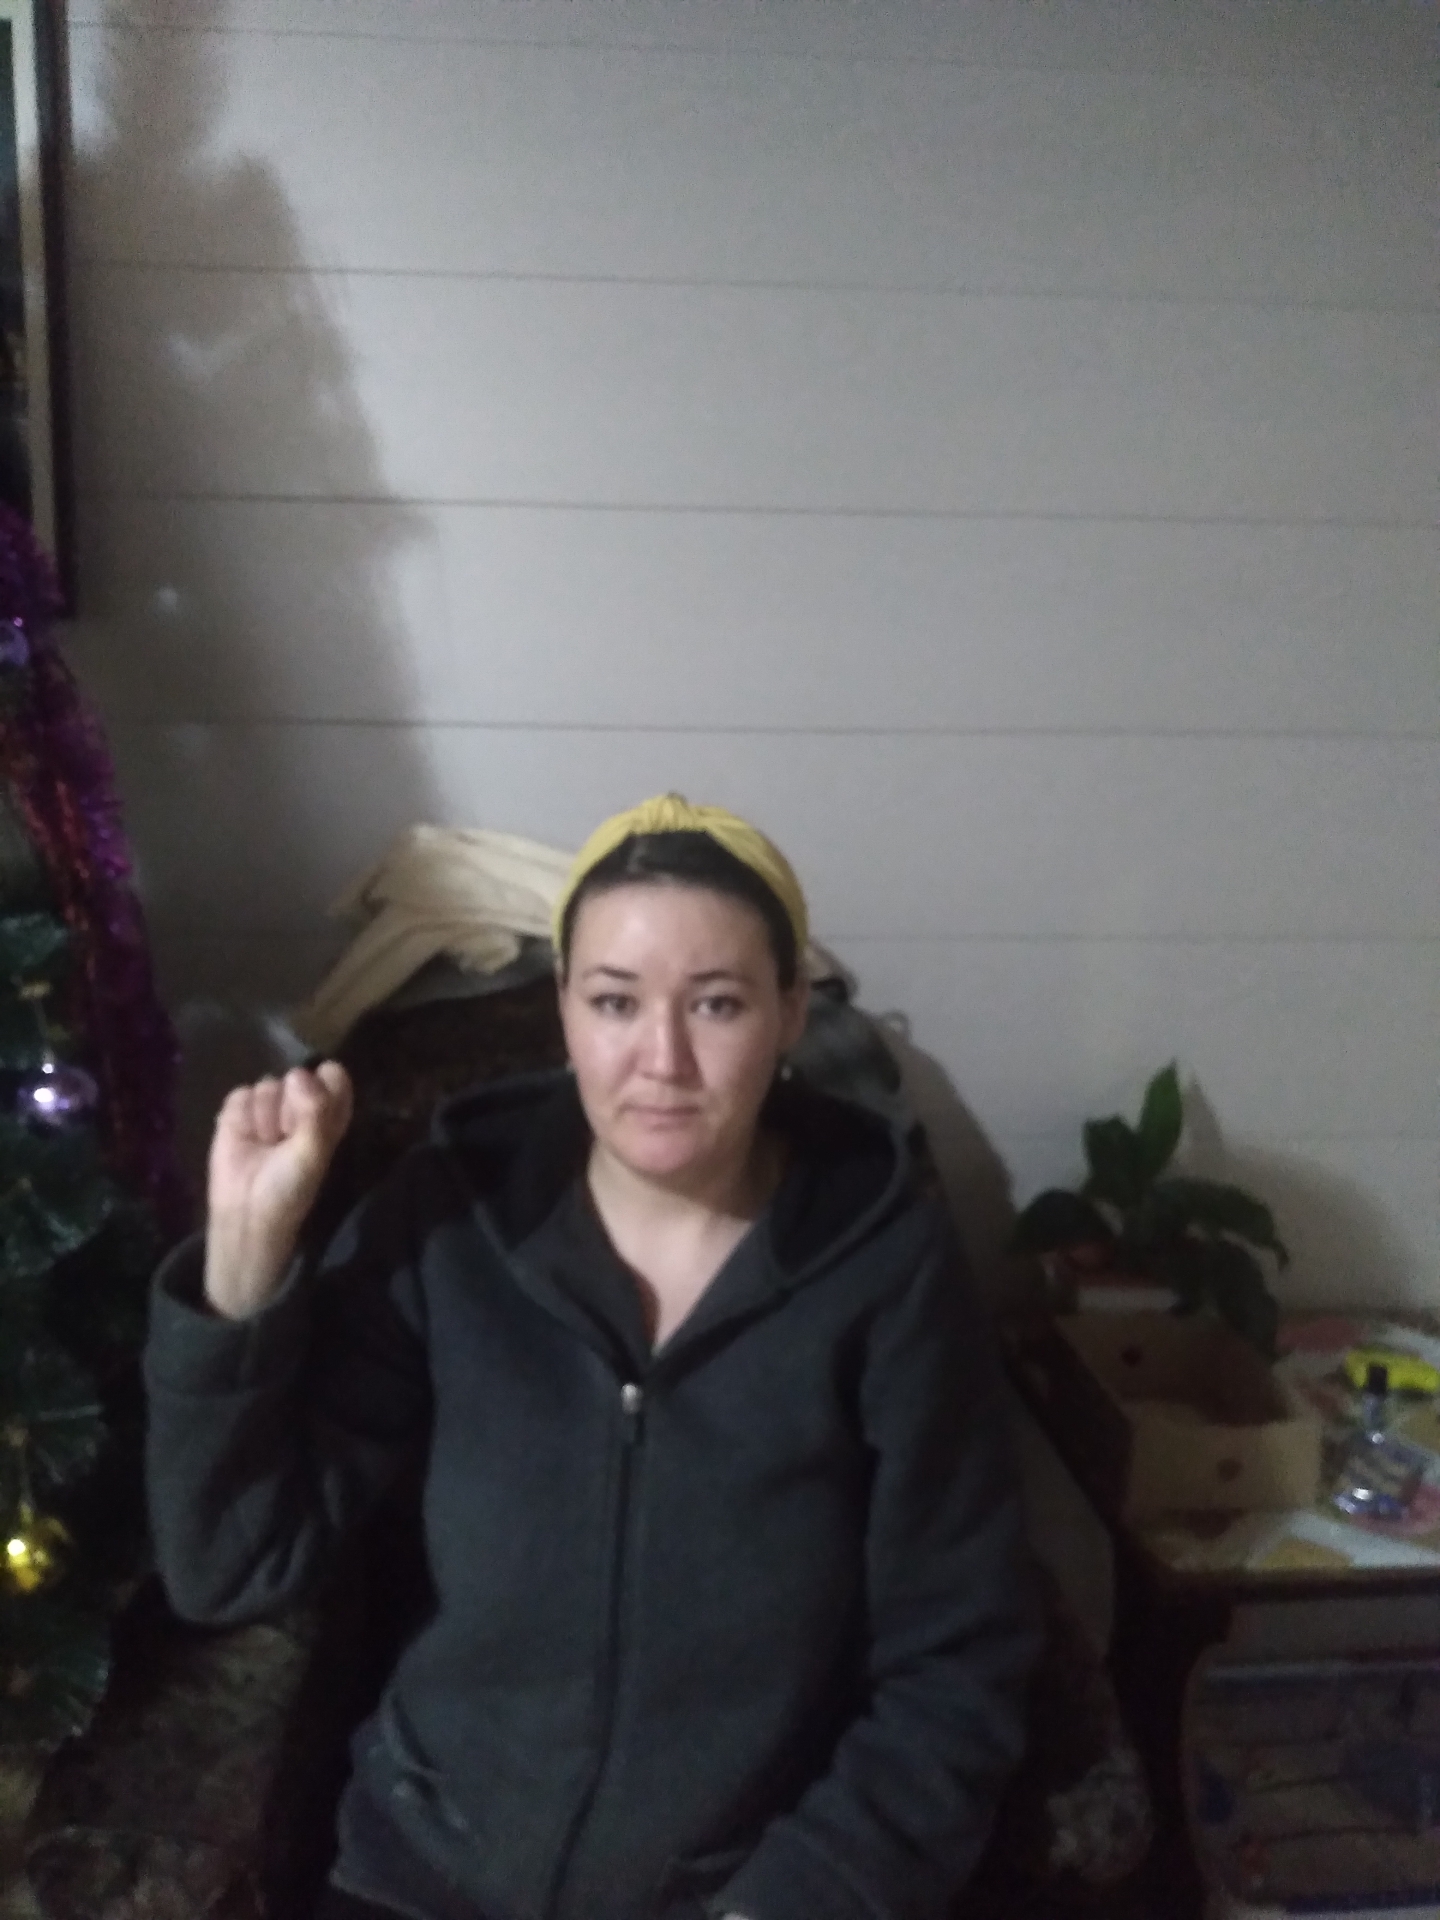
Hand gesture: fist